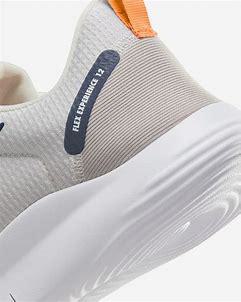
Brand: Nike
Model: Flex Experience Run 12